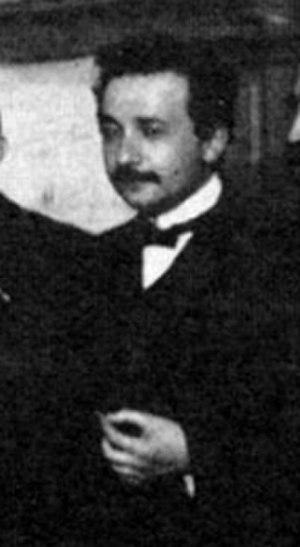
En physique statistique classique, l’équipartition de l’énergie est un résultat remarquable selon lequel l’énergie totale d’un système à l’équilibre thermodynamique est répartie en parts égales en moyenne entre ses différentes composantes. Ce résultat découle très directement du postulat fondamental de la physique statistique ; on parle souvent de principe d’équipartition de l’énergie.